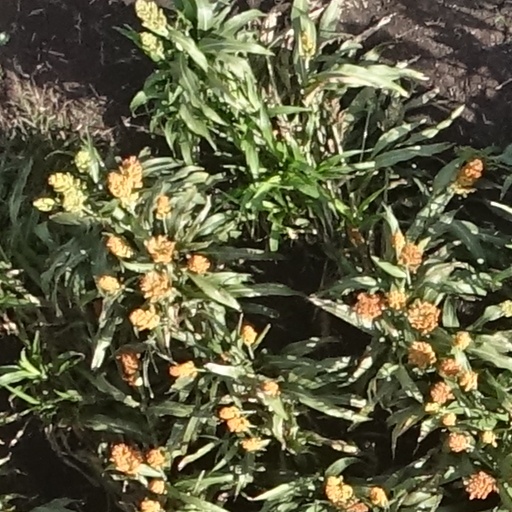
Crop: sorghum